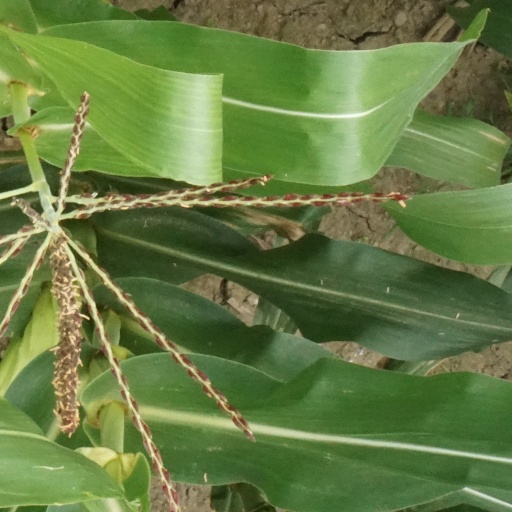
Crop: maize; corn